Ijamsville, Maryland

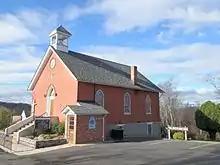
The Ijamsville church as it looks today

In the 1780s and '90s, other settlers (including the Musetter, Montgomery, and Riggs families) established themselves nearby, purchasing land from the government or the Ijams family. One of the most important were the three brothers John, William, and Thomas Duvall, whose tract of land became known as "Duvall's Forest." The Duvalls discovered large deposits of slate in 1800, and two quarries were operational by 1812, at least one owned by a man named Gideon Bantz. Veins of this unique blue-green or purple volcanic "Ijamsville phylite" "lie west and southwest of Westminster and extend southwest from Frederick County into Montgomery County" and are primarily responsible for the community's early growth.